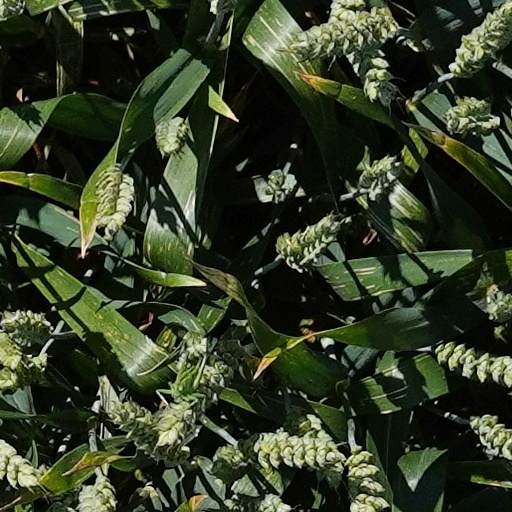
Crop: wheat